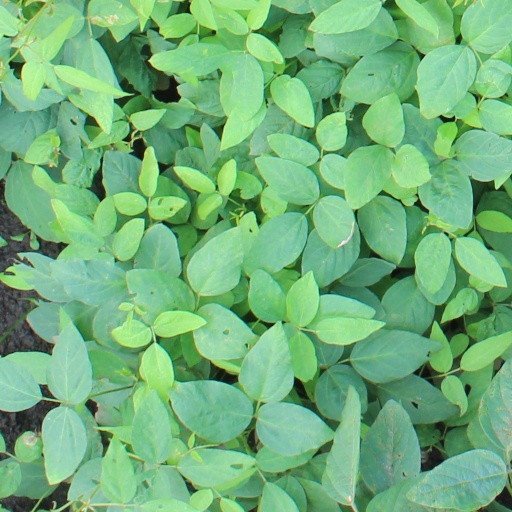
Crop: soybean